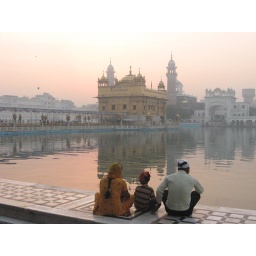
Mother Father and son sitting peacefully watching sunrise over the golden temple